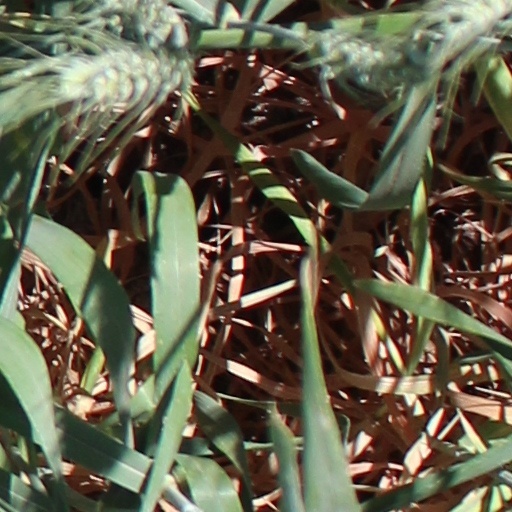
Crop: wheat